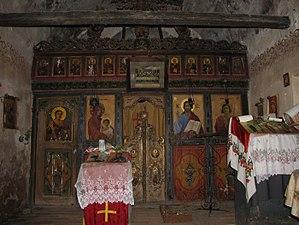
L'église Saint-Georges d'Osmakova est une église orthodoxe serbe serbe située à Osmakova, dans la municipalité de Pirot et dans le district de Pirot, en Serbie. Elle est inscrite sur la liste des monuments culturels protégés de la République de Serbie.